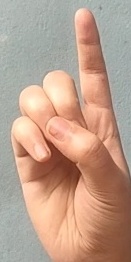
ASL sign: D